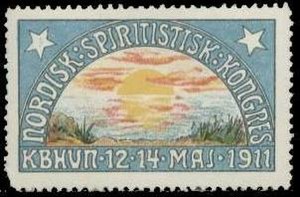
Spiritisme
Dansk reklamemærke fra maj 1911 til minde om en spiritistisk kongres i København.
Spiritisme er læren om ånder eller det åndelige, troen på at det er muligt af at opnå kontakt med afdøde.